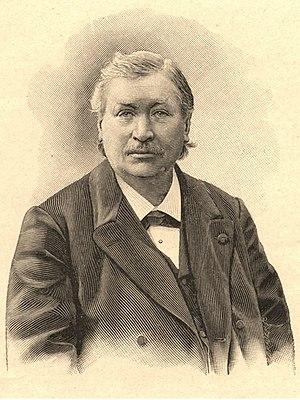
Reproduction du portrait du Dr Nestor Gréhant, publié en 1908 dans ""Figures contemporaines tirées de l'album Mariani"""
L’Album Mariani, Figures contemporaines est une publication, sur l'initiative d'Angelo Mariani, inventeur du vin du même nom, de biographies illustrées des personnages célèbres contemporains des années 1894 à 1925. Quatorze volumes sont édités, soit plus de 1000 notices.
Louis François Nestor Gréhant, dit Nestor Gréhant, né le 2 avril 1838 à Laon et décédé le 26 mars 1910 à Paris, est un médecin chercheur et professeur de physiologie français, membre de l'Académie nationale de médecine. Il était collaborateur de Claude Bernard, aux côtés de ses collègues médecins et/ou physiciens : Paul Bert, Arsène d'Arsonval, Albert Dastre, Victor Dumontpallier, Louis-Charles Malassez. Ses travaux académiques multidisciplinaires ont été sanctionnés par de nombreux prix et distinctions.